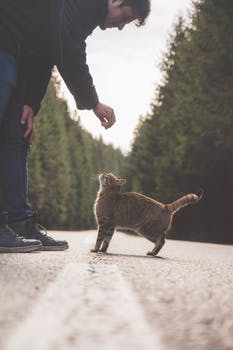
Label: No Watermark